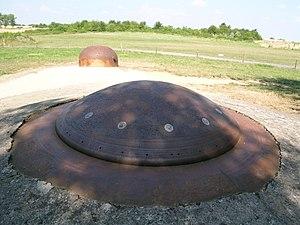
Tourelle de mitrailleuses, bloc 1 de l'ouvrage du Bambesch (ligne Maginot), Moselle, France
L'ouvrage du Bambesch est un ouvrage fortifié de la ligne Maginot situé dans le secteur fortifié de Faulquemont, près de la commune de Bambiderstroff qui en est maintenant propriétaire. Le Bambesch est régulièrement ouvert aux visiteurs.
Les blocs de combat de la ligne Maginot sont les éléments de la ligne Maginot qui, abritant mitrailleuses et canons guidés par des observatoires, assurent la fonction combattante des ouvrages.
La tourelle de mitrailleuses modèle 1935 est l'un des types de tourelle qui équipent les blocs d'infanterie des ouvrages de la ligne Maginot.